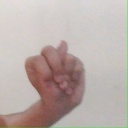
अक्षर: न